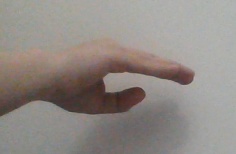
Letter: jeem